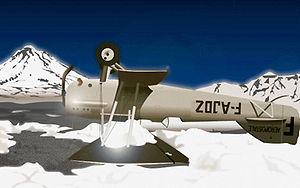
Guillaumet, les ailes du courage, souvent appelé en français Les Ailes du courage, est un moyen métrage franco-américain réalisé par Jean-Jacques Annaud, sorti en 1995. Il raconte l'histoire de la disparition dans la cordillère des Andes du pilote Henri Guillaumet et des conditions de sa survie.
Le Potez 25 est un sesquiplan monomoteur d'observation et de bombardement français conçu en 1924 par la société des Aéroplanes Henry Potez.